Great Eau

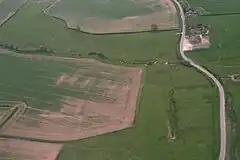
Calceby brook and spring, the source of the Great Eau

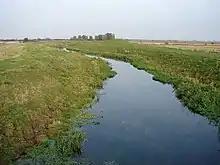
The Great Eau at Barfen Farmnear to Gayton le Marsh

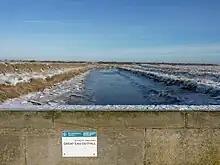
Tidal outflow of the Great Eau

The Great Eau is a river in Lincolnshire, England, rising from the Chalk Streams of the Lincolnshire Wolds and running to Saltfleet Haven on the coast. It is joined by its companion stream, the Long Eau.